Gilad Shalit

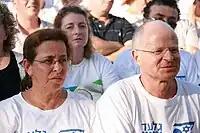
Shalit's parents, July 2010

The vast majority of Israel's citizens were in favor of the deal, although a vocal minority opposed it, creating essentially two camps. One camp supported the release of Shalit on Hamas's conditions. According to the Dahaf Polling Institute, 79 percent of Israelis favoured this deal, which included the release of over 1,000 Palestinian prisoners and the deportation of some of them outside the territory of the Palestinian National Authority or restricting them to Gaza.